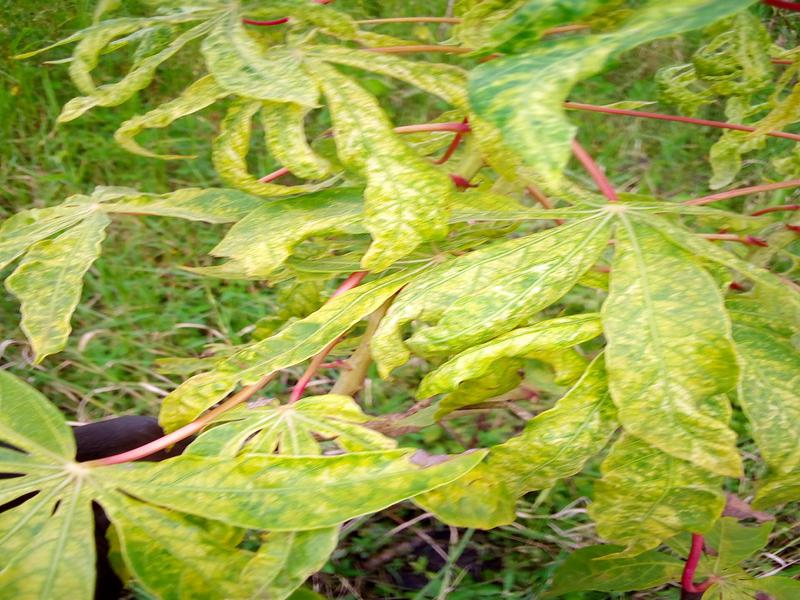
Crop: cassava
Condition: green_mottle